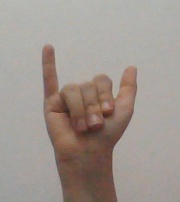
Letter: ya